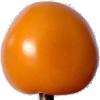
Label: Tomato Yellow 1